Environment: real
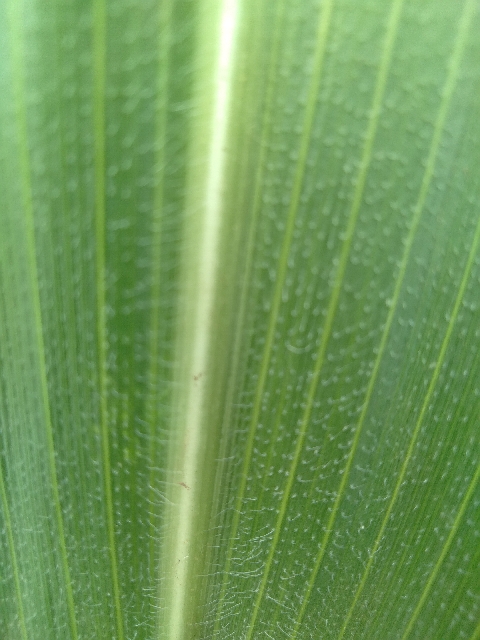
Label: healthy